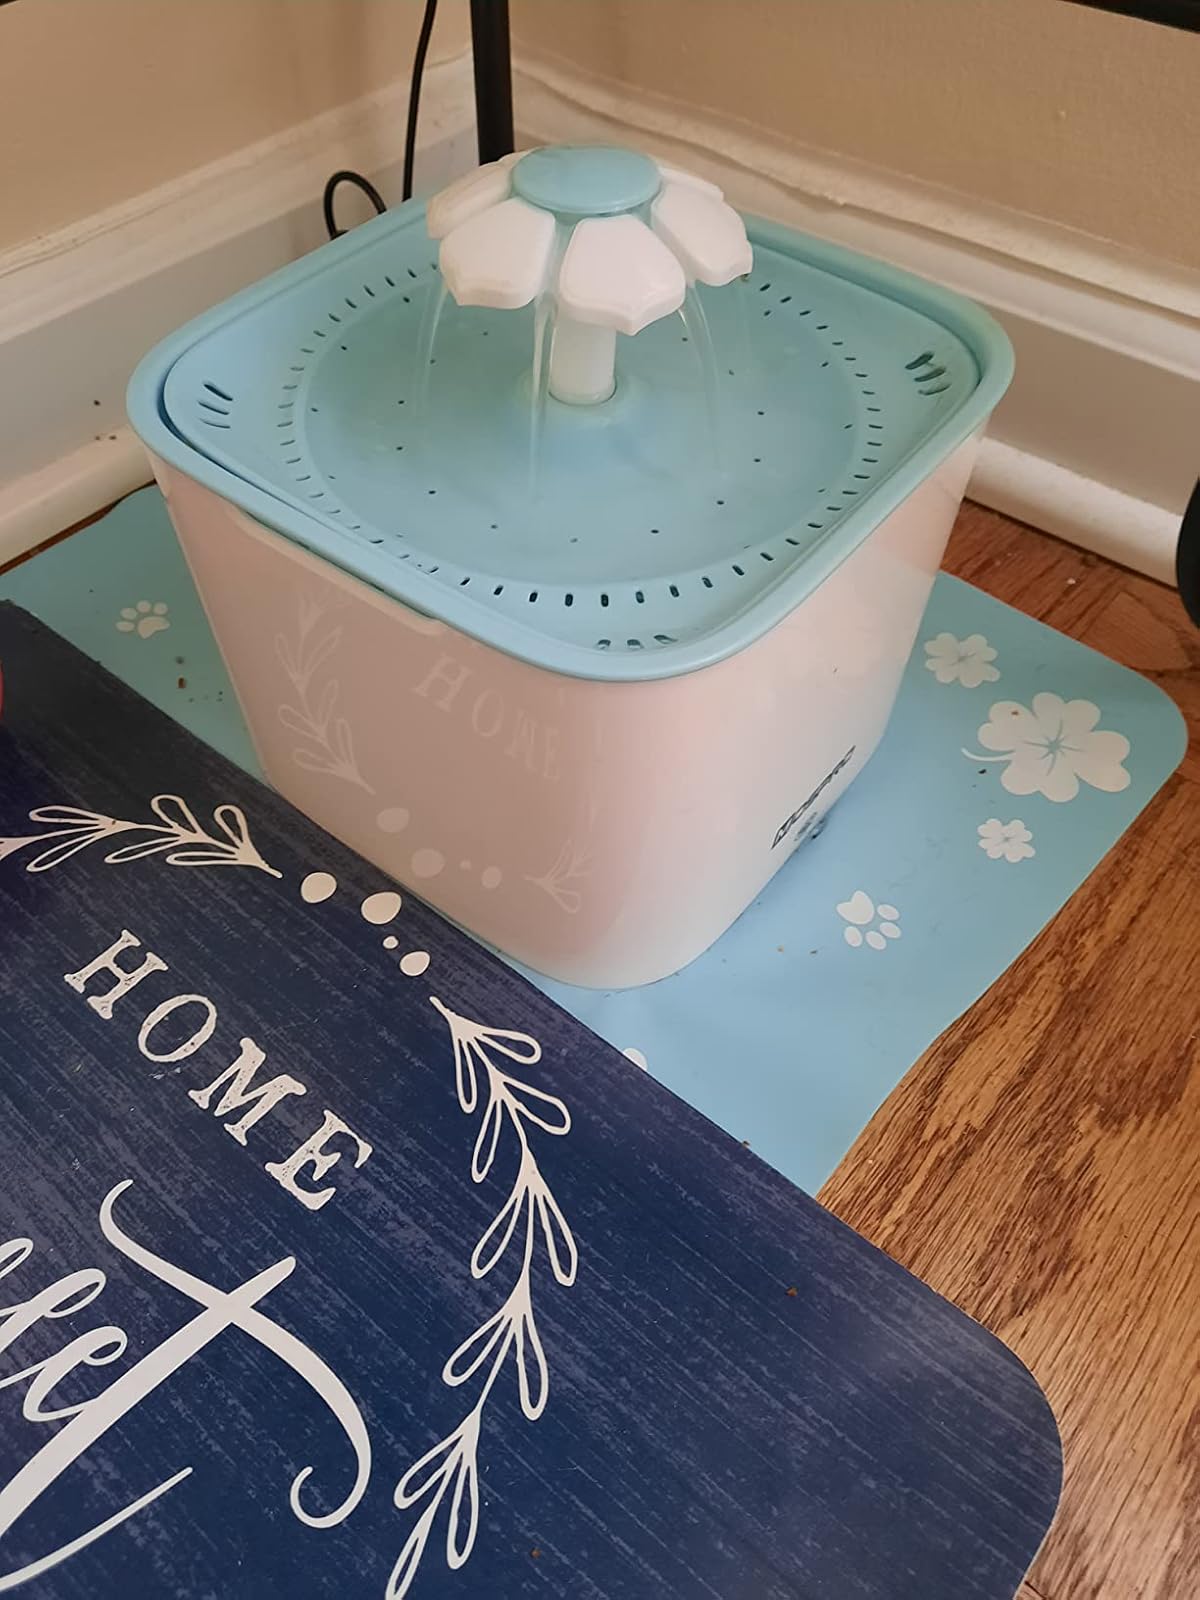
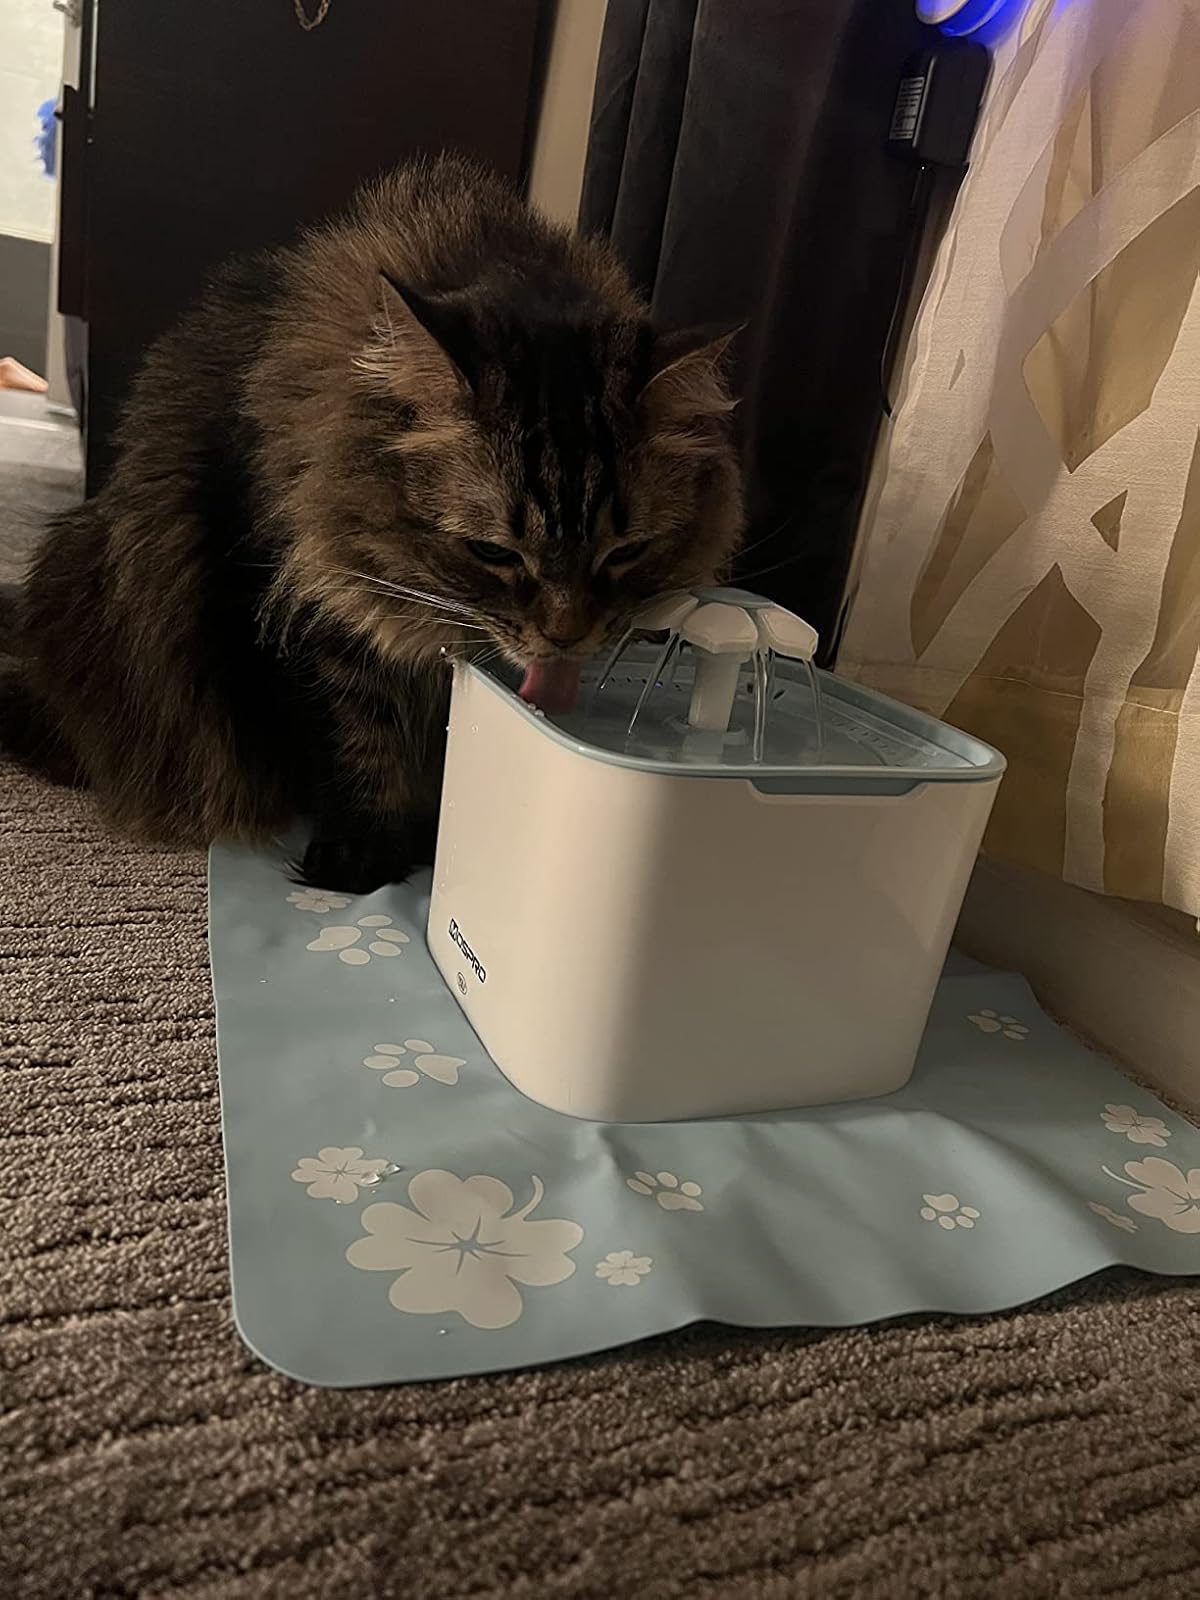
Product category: items_bowl
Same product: yes